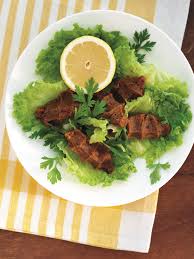
Yemek: cig_kofte